Morningside Heights, Toronto

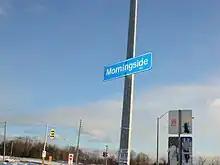
View of Finch and Morningside Avenue, two major roadways in the neighbourhood.

TCDSB operates one public elementary school in the neighbourhood, Blessed Pier Giorgio Frassati Catholic School, located adjacent to Brookside Public School. The school opened in September 2013. The building itself is divided into public and school use areas, and includes a multi-purpose room available for specialty programs and after hours use. The building is barrier free and include an elevator and barrier free washrooms. The school includes purpose built classrooms for Junior and Senior Kindergarten, and features a well-defined, student-friendly playground areas that combine hard and soft landscaping. Environmentally friendly by design, the building incorporates enhanced access to natural light, particularly in classrooms, water efficient landscaping, enhanced site storm water management, an energy efficient building envelope which includes high performance windows and a cool white roof to reduce heat gain through the roof. The school also requires students to wear uniforms. The school is named after Pier Giorgio Frassati.